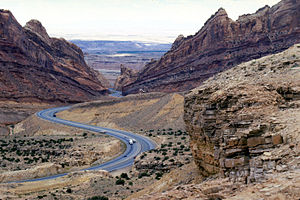
Interstate Highway System / Terminologi / Primærruter
Selv om Interstate Highways er motorveje, kan de godt være naturskønne. Her I-70 nær Green River, Utah.
"USA's Interstate Highway System eller som det reelt hedder, Dwight D. Eisenhower National System of Interstate and Defense Highways, er et netværk af hovedveje i USA. Det har navn efter Dwight D. Eisenhower, som var præsident, da loven om systemet blev vedtaget, og som var en af systemets foregangsmænd og politiske sponsorer. Systemet er et delsystem inden for det større ""National Highway System"", som også omfatter U.S. Highways og andre hovedveje. Interstate Highway Systemet omfatter 77.017 km veje, i forhold til 75.440 km i 2006.